David Col

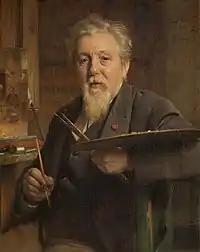
David Col; portrait by Pierre Jean van der Ouderaa (1897)

Jan David Col (6 April 1822 – 19 February 1900) was a Belgian painter known for his anecdotal genre scenes.